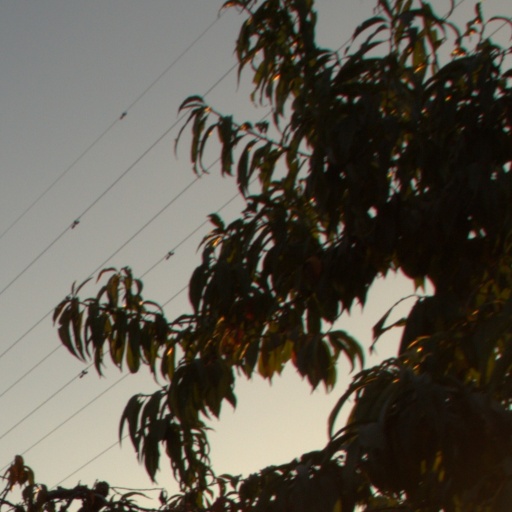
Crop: grape